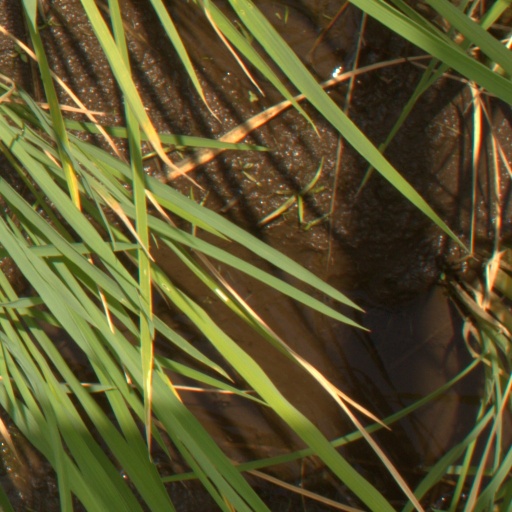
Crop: rice